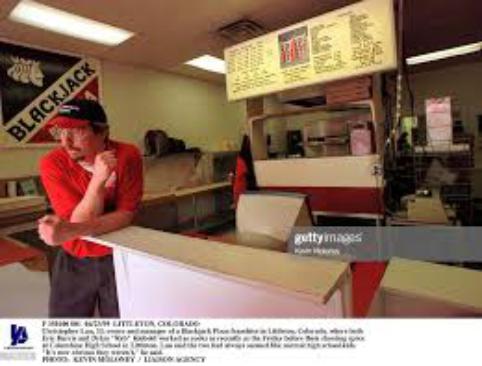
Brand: Blackjack Pizza
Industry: Food